Thierry Henry

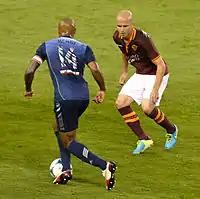
Henry attacking for the MLS All Stars in 2013

Although Henry played up front as a striker during his youth, he spent his time at Monaco and Juventus playing on the wing. When Henry joined Arsenal in 1999, Wenger immediately changed this, switching Henry to his childhood position, often pairing him with Dutch veteran Dennis Bergkamp. During the 2004–05 season, Wenger switched Arsenal's formation to 4–5–1. This change forced Henry to adapt again to fit into the Arsenal team, and he played many games as a lone striker. Still, Henry remained Arsenal's main offensive threat, on many occasions conjuring spectacular goals. Wenger said of his fellow Frenchman: "Thierry Henry could take the ball in the middle of the park and score a goal that no one else in the world could score".